Dance Dance Revolution (2010 video game)

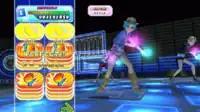
"Dance Dance Revolution"'s choreography mode utilizes new hand motions to form dance routines.

While the Classic gameplay mode remains similar to previous editions, it is also accompanied by a new Choreography mode, which incorporates motions performed using the Wii Remote and Nunchuck alongside foot motions with the dance pad to form choreographed dance routines for each song. Goal-based challenges are also provided, which can allow players to earn points which unlock additional outfits and songs. As with the previous version, a mode is also provided that utilizes the Wii Balance Board.